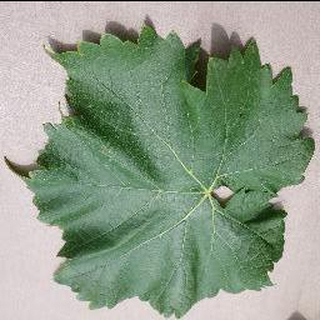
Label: healthy_grape